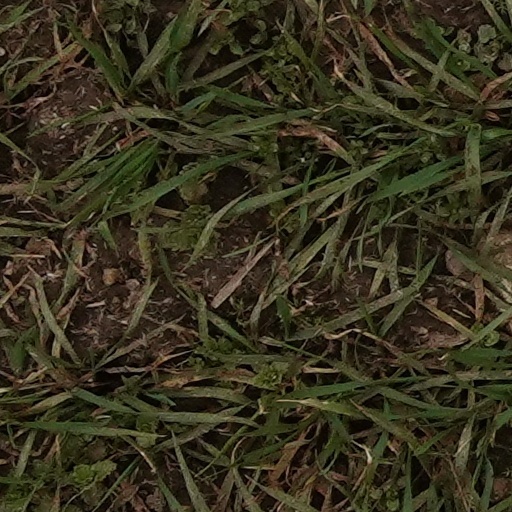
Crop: wheat